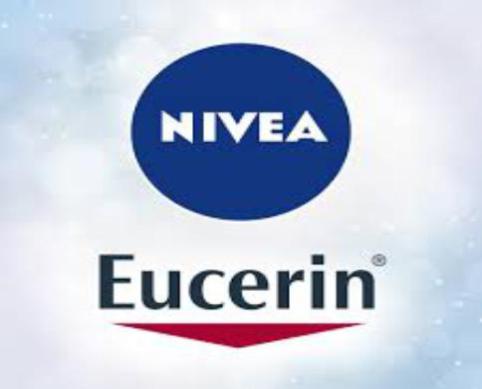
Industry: Necessities